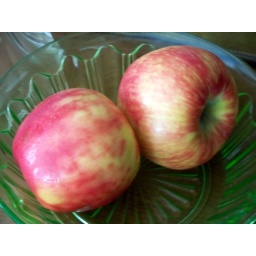
Two large honey crisp apples in a green depression glass bowl.